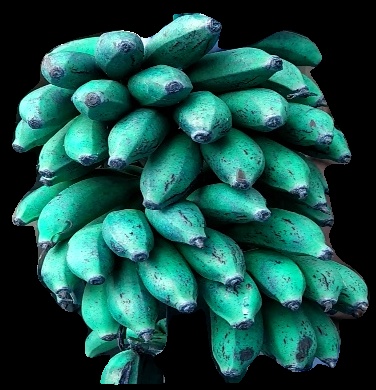
Variety: rasbale
Grade: grade3